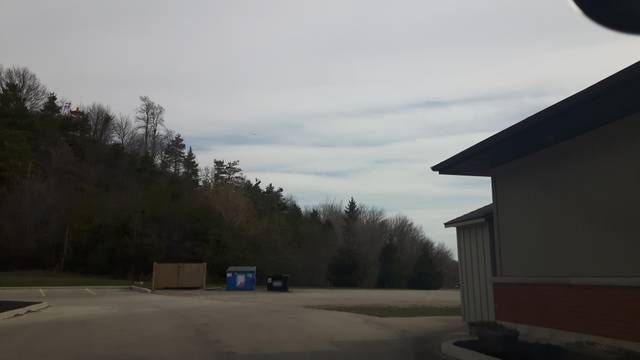
Region: Canada
Coordinates: 43.743, -81.725